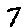
Label: 7